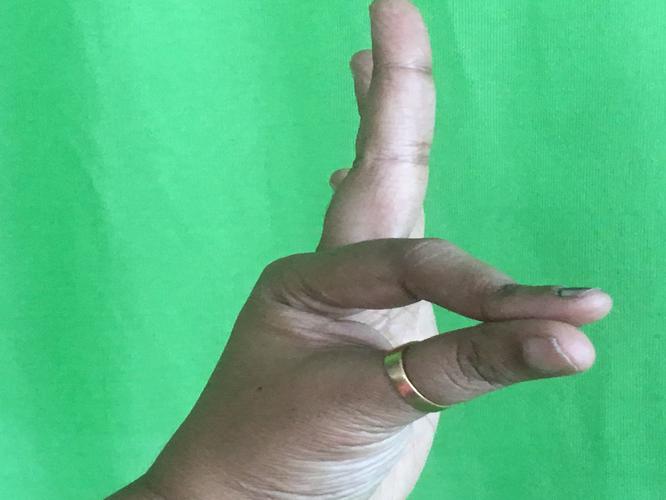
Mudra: Hamsasyam
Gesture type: single_hand